Culture of Germany

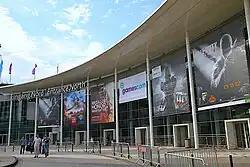
The Gamescom in Cologne is the world's largest gaming event, with 370,000 visitors and 1,037 exhibitors from 56 countries attending the event in 2018.

German cuisine varies from region to region. The southern regions of Bavaria and Swabia, for instance, share a culinary culture with Switzerland and Austria, like the Schnitzel. Pork, beef, and poultry are the main varieties of meat consumed in Germany; pork is the most popular. Throughout all regions, meat is often eaten in sausage form. More than 1,500 different types of sausage are produced in Germany. Organic food has gained a market share of almost 6%, and this is predicted to increase further.